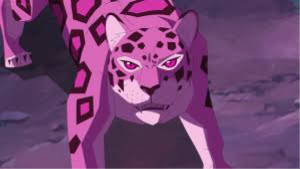
Portrait style: Cartoon Portrait